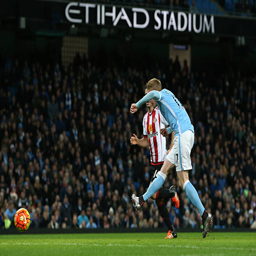
soccer player scores his team 's fourth goal during the match .